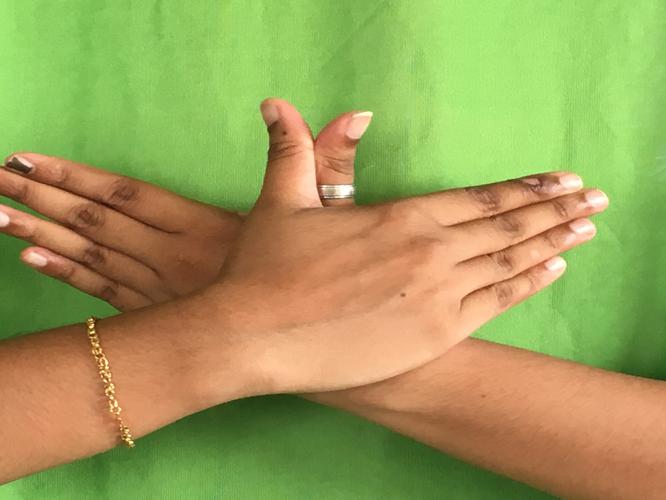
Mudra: Garuda
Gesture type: double_hand